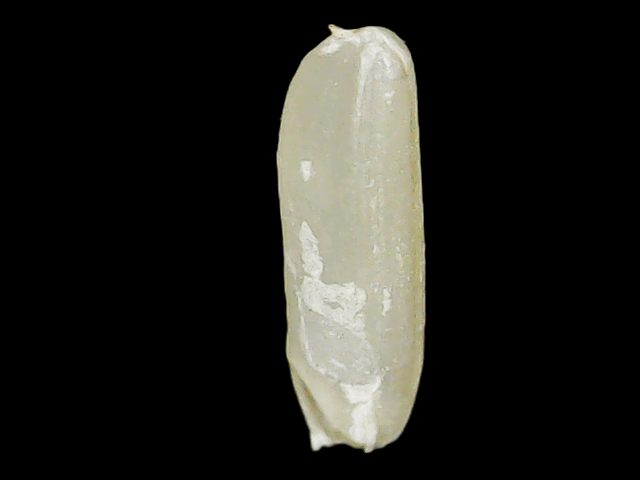
Rice variety: Binadhan19